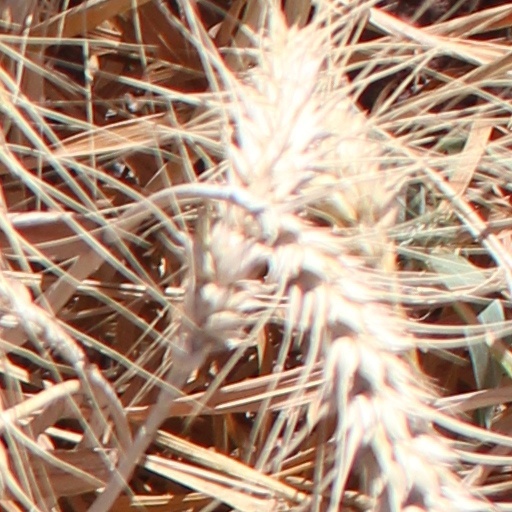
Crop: wheat